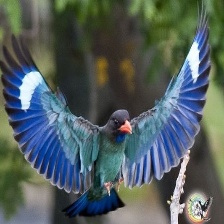
Species: ASIAN DOLLARD BIRD
Scientific name: EURYSTOMUS ORIENTALIS